Josip Belušić

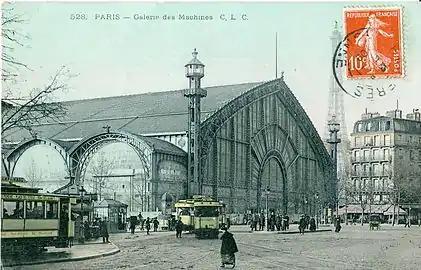
Postcard of trams stopping at the Galerie des Machines, at the edge of the Exposition

On February 7, 1889, the Croatian newspaper "Naša sloga" wrote about a new invention by Professor Belušić, for which he was granted property right by the sovereign authority of the Austro-Hungarian monarchy. Foretelling a bright future, Belušić reportedly stated: